Muhammad Hussain Fahimi

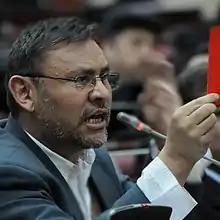

Muhammad Hussain Fahimi is an Afghan politician who represented the Sar-e Pol province in the 15th and 16th term of the Afghanistan Parliament.